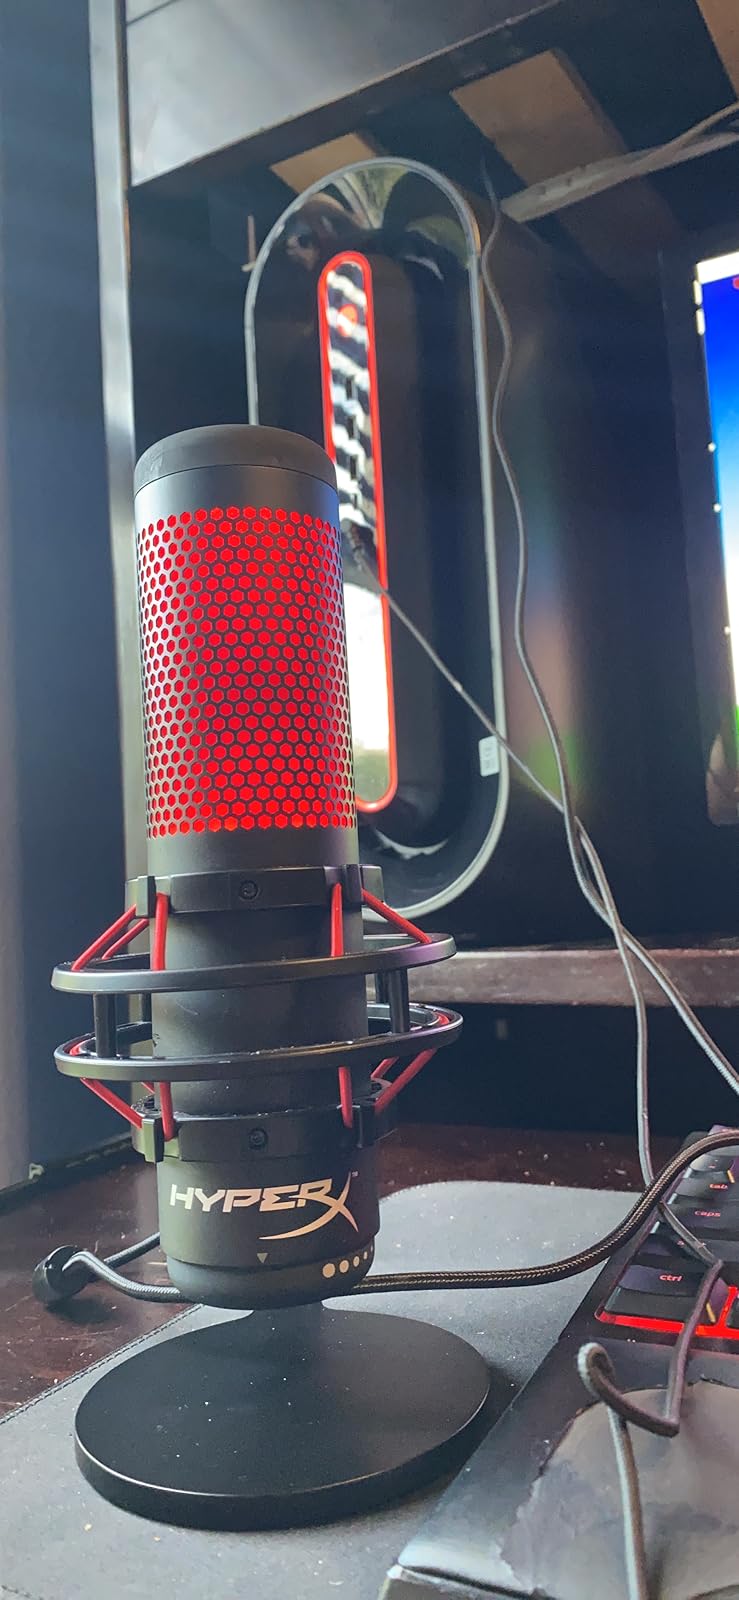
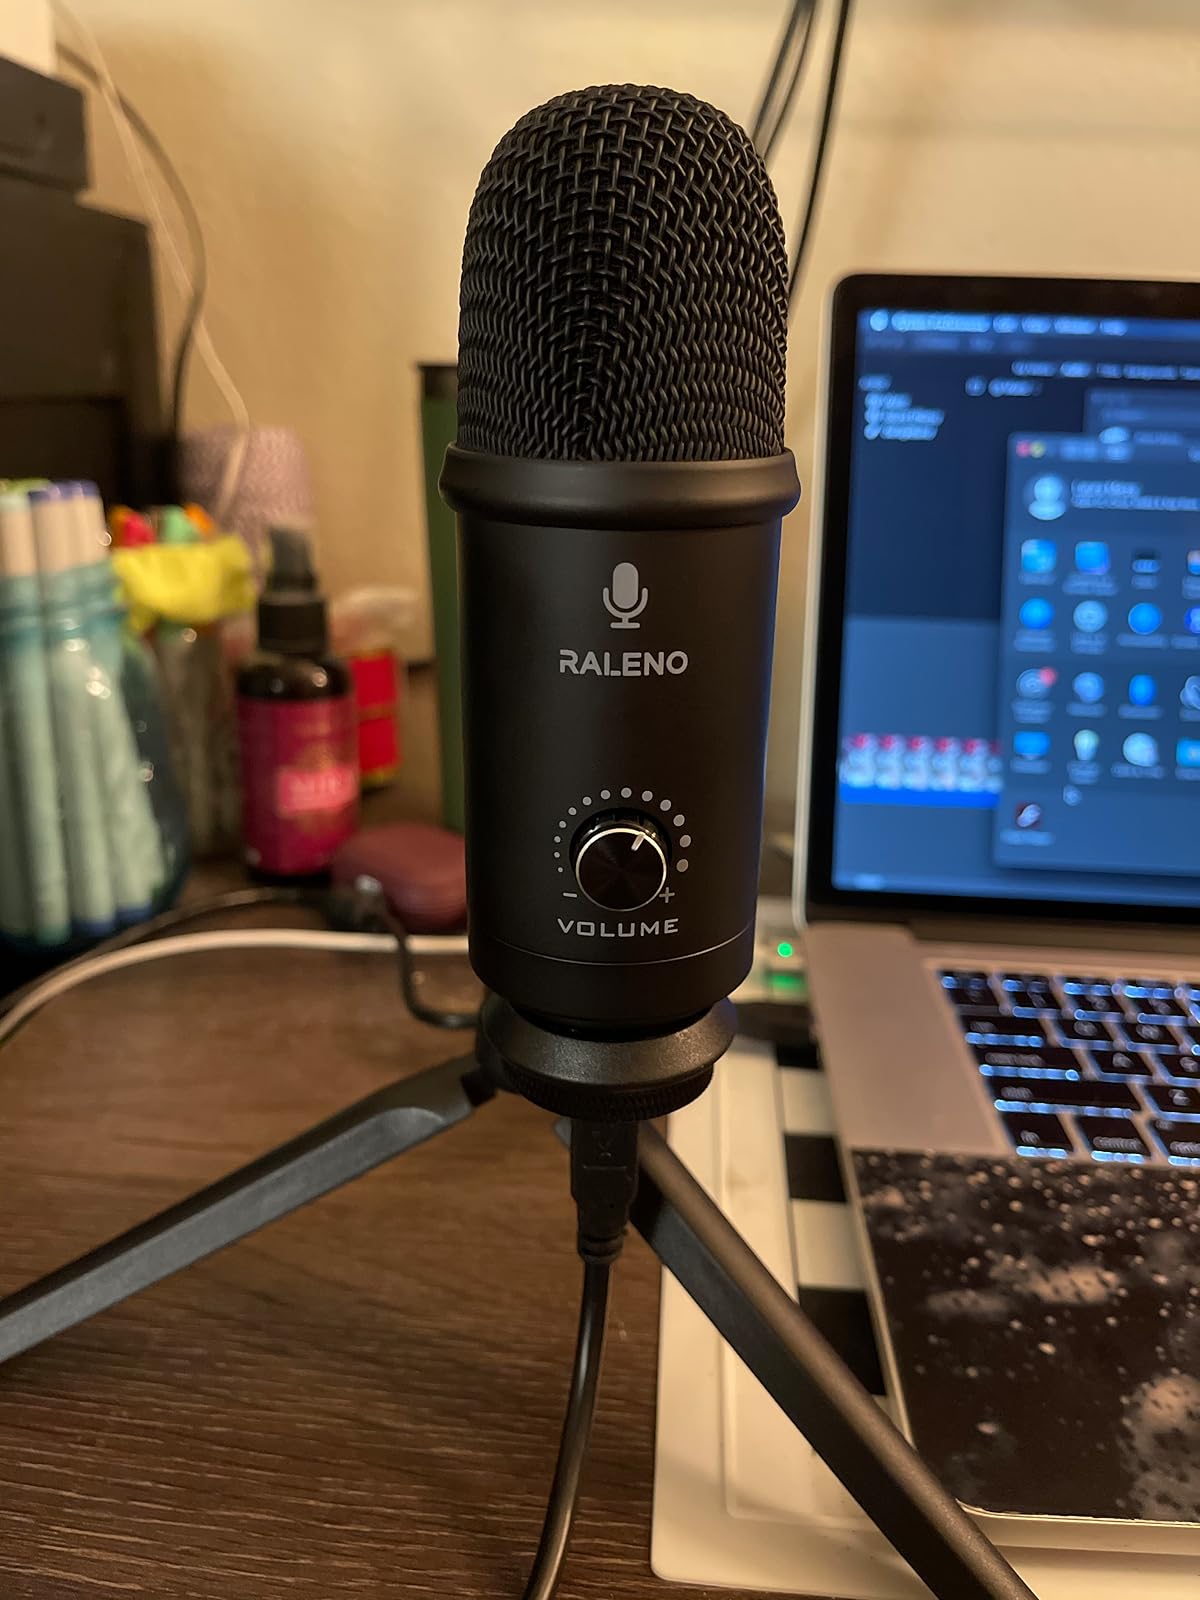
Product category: microphone
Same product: no